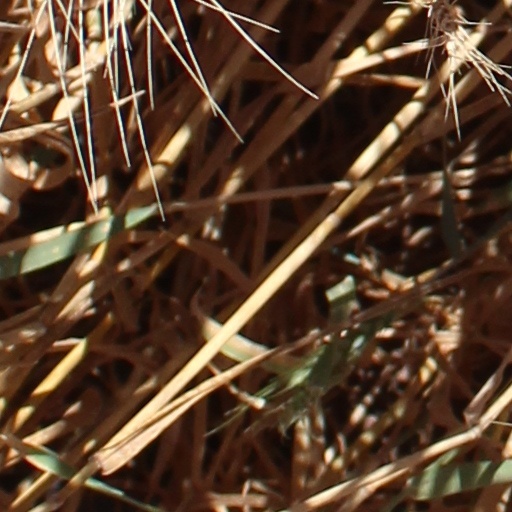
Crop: wheat